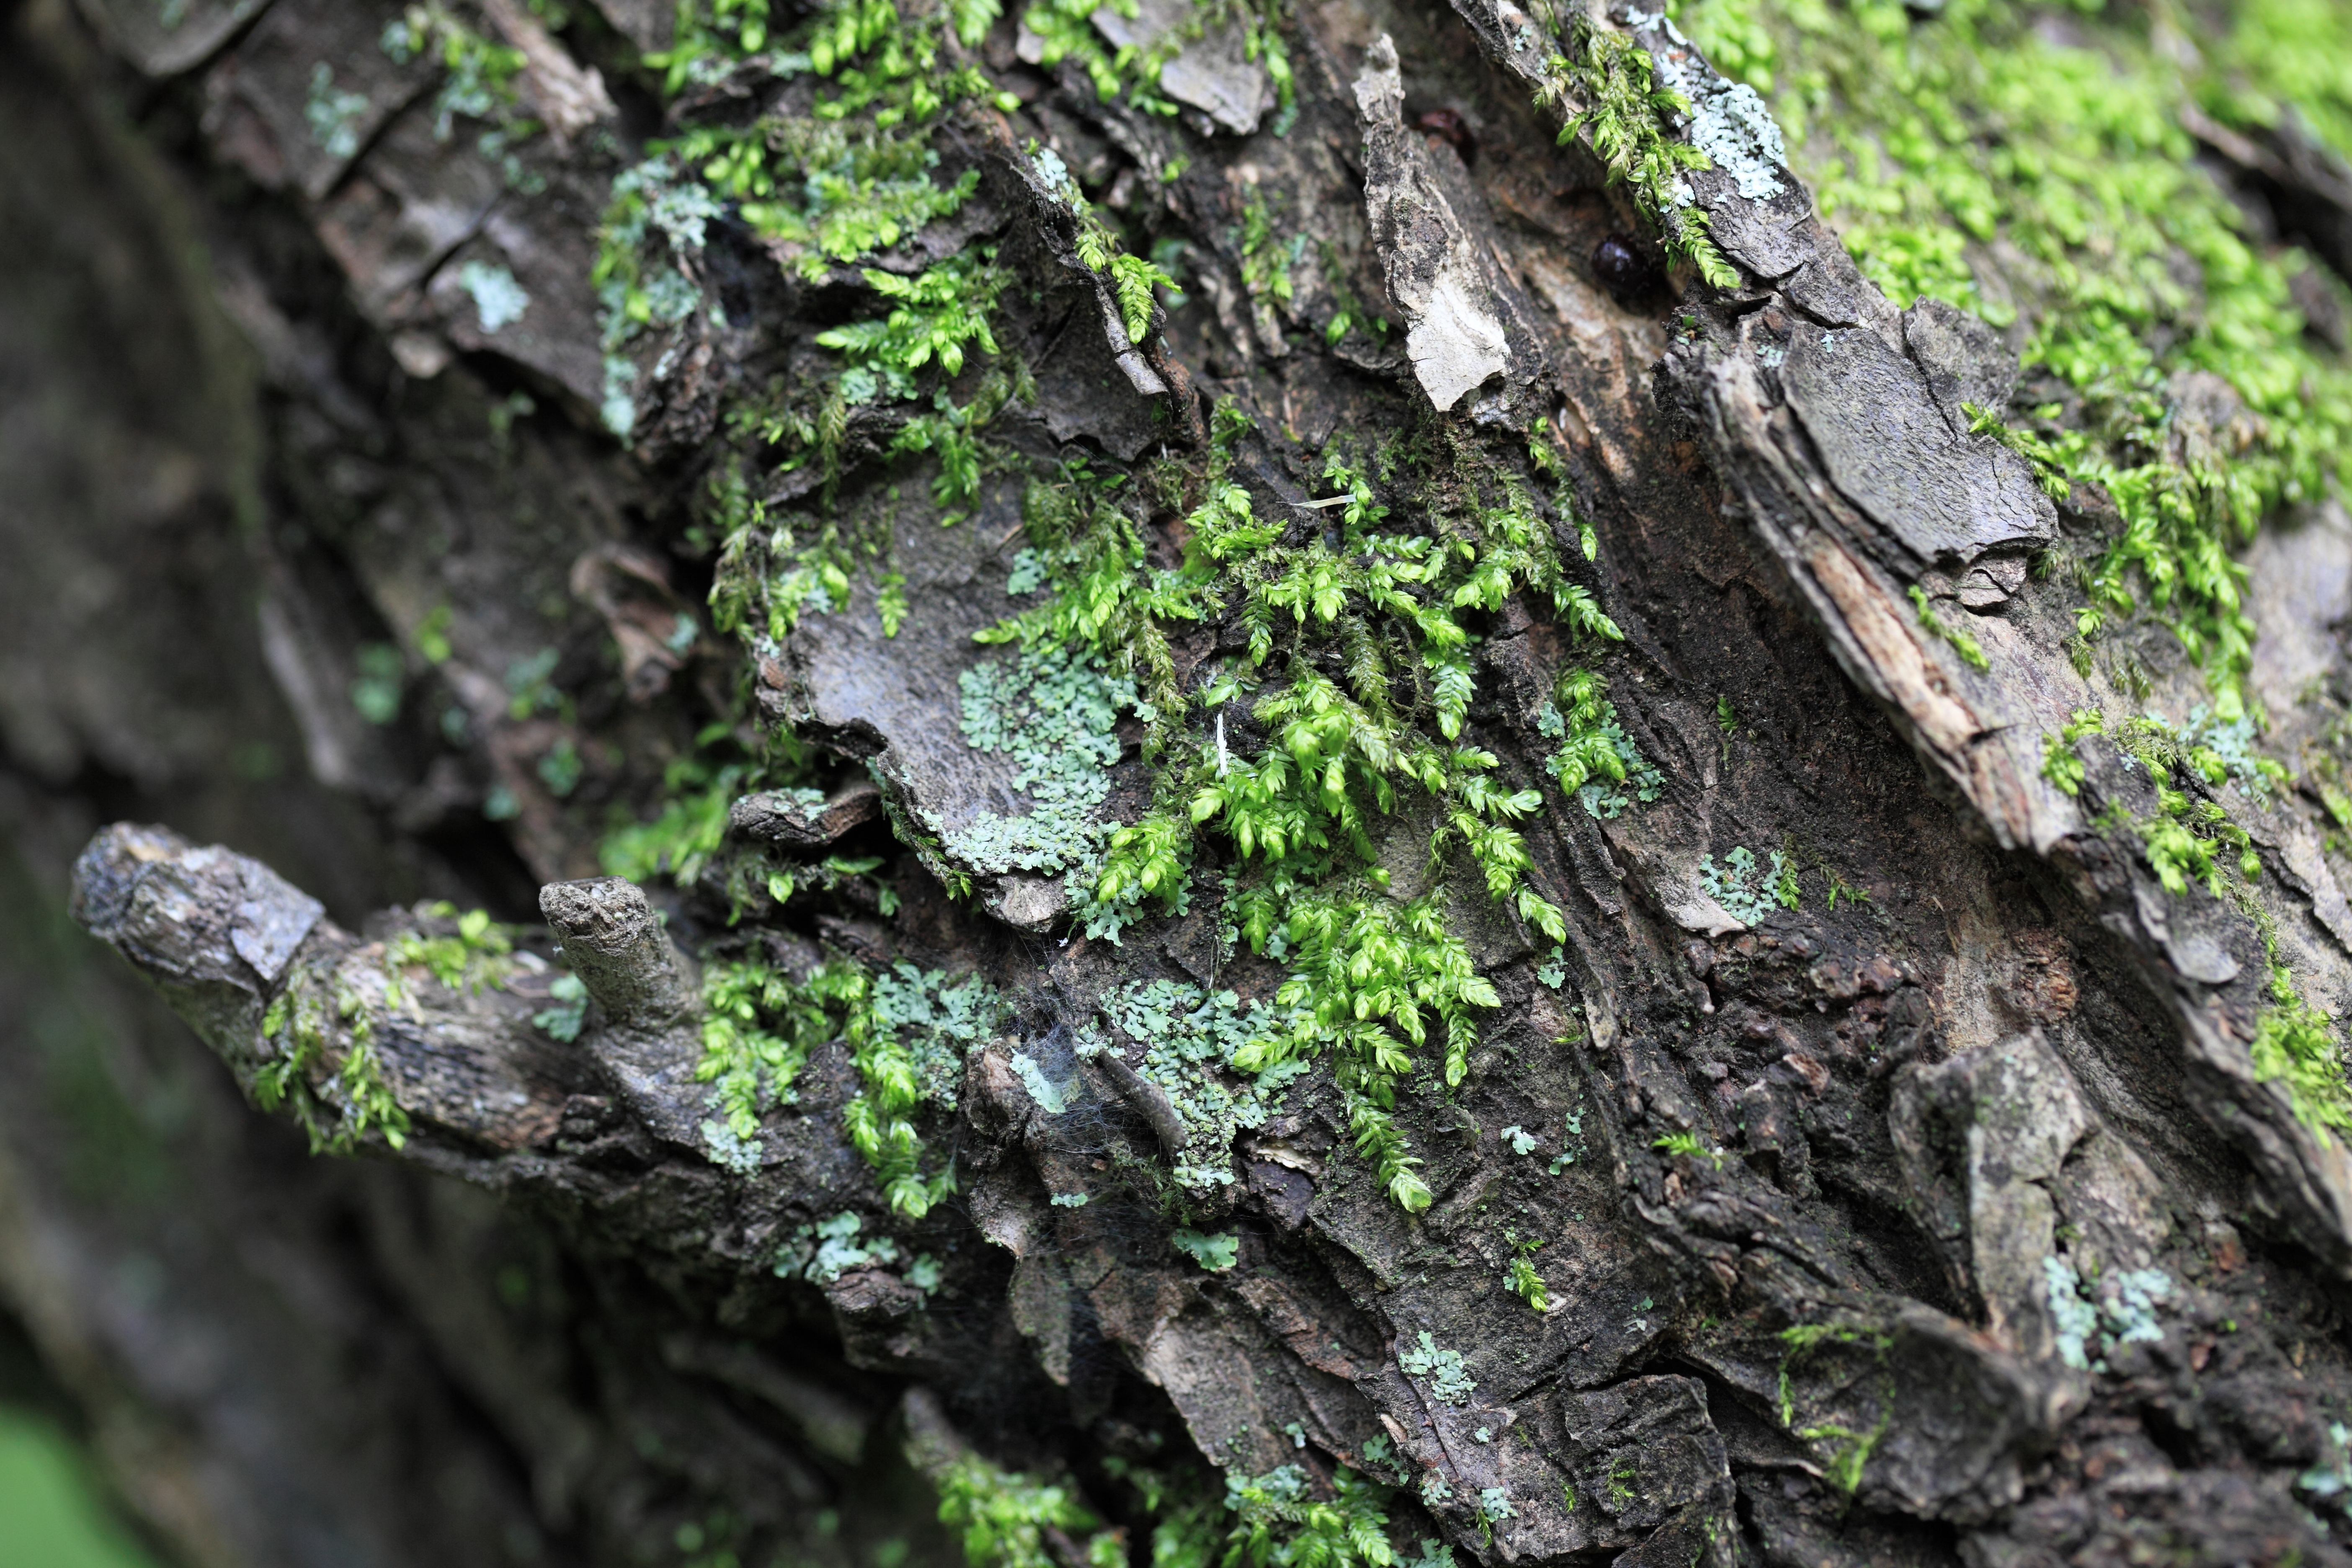
tree, nature, forest, branch, plant, leaf, flower, trunk, moss, green, high, jungle, soil, flora, fungus, rainforest, 5d, hires, woodland, habitat, markii, hi, res, resolution, natural environment, woody plant, land plant, non vascular land plant